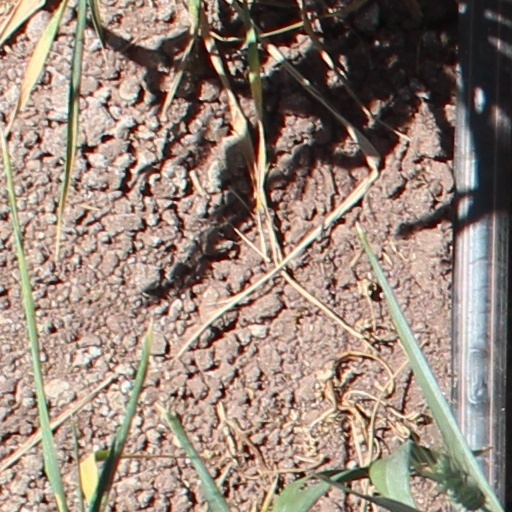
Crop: wheat